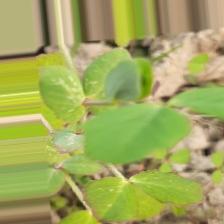
Label: Powdery Mildew